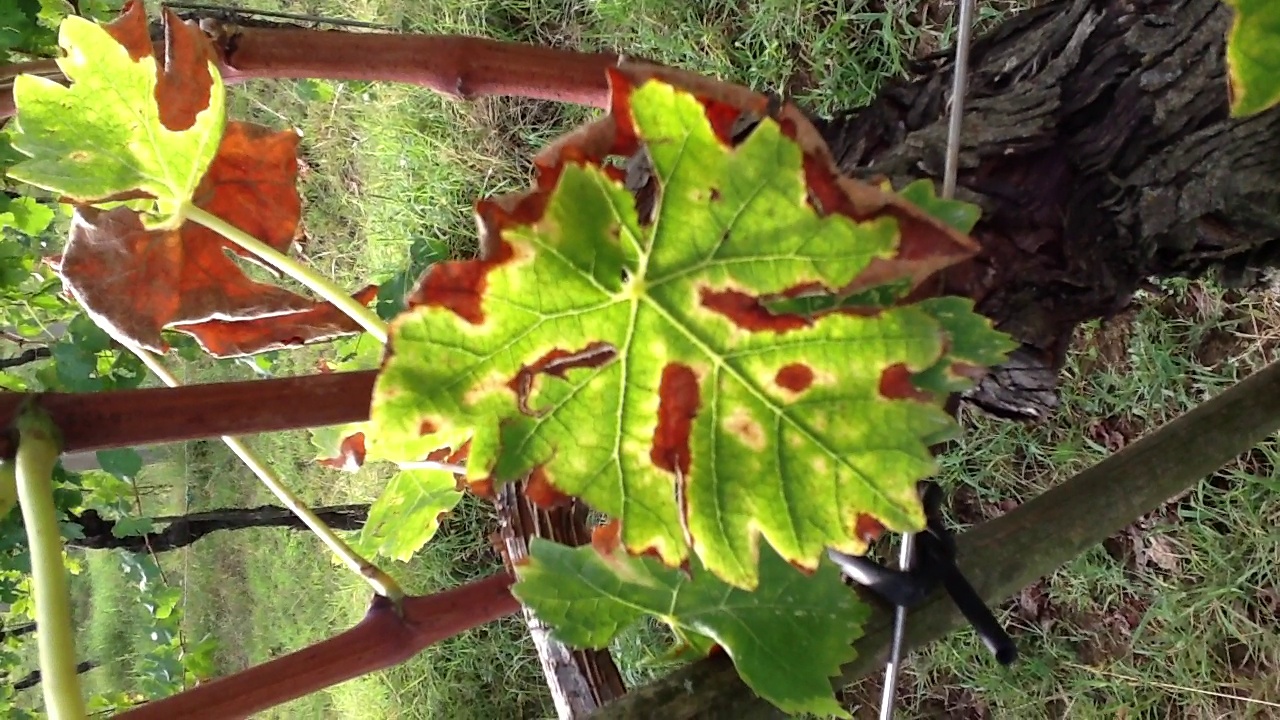
Label: esca